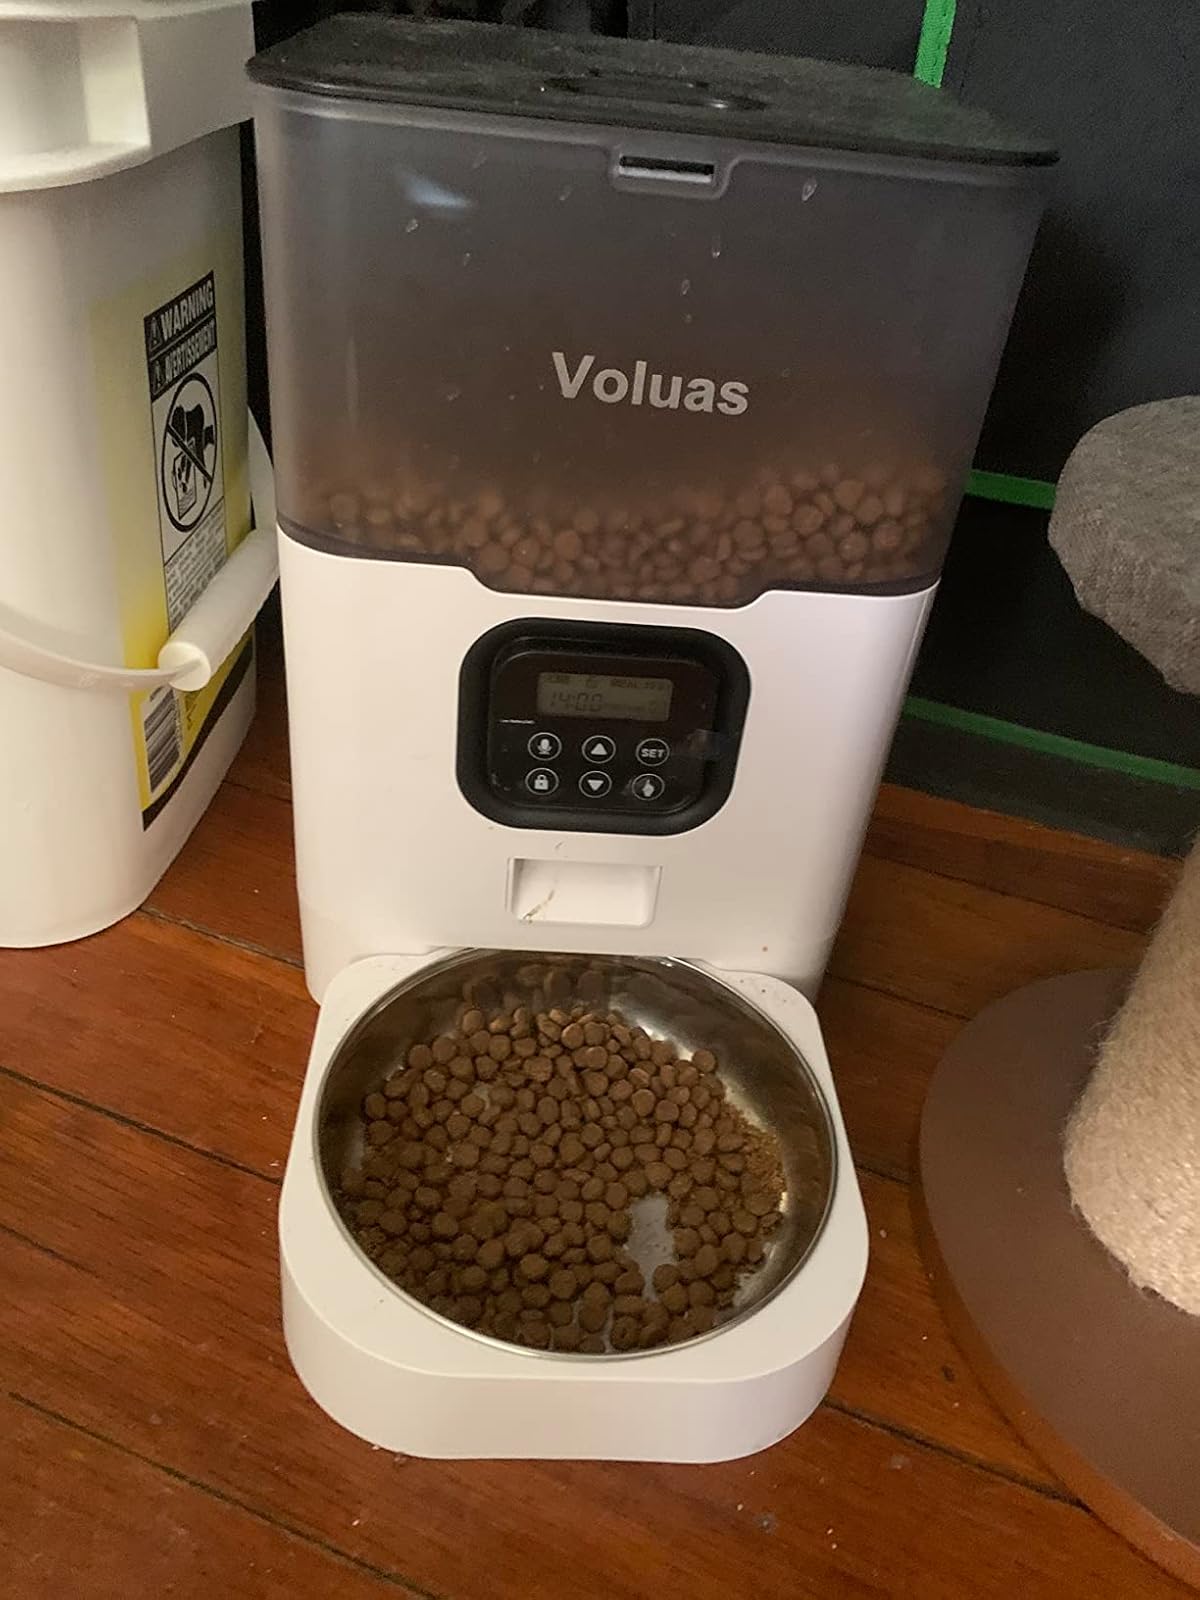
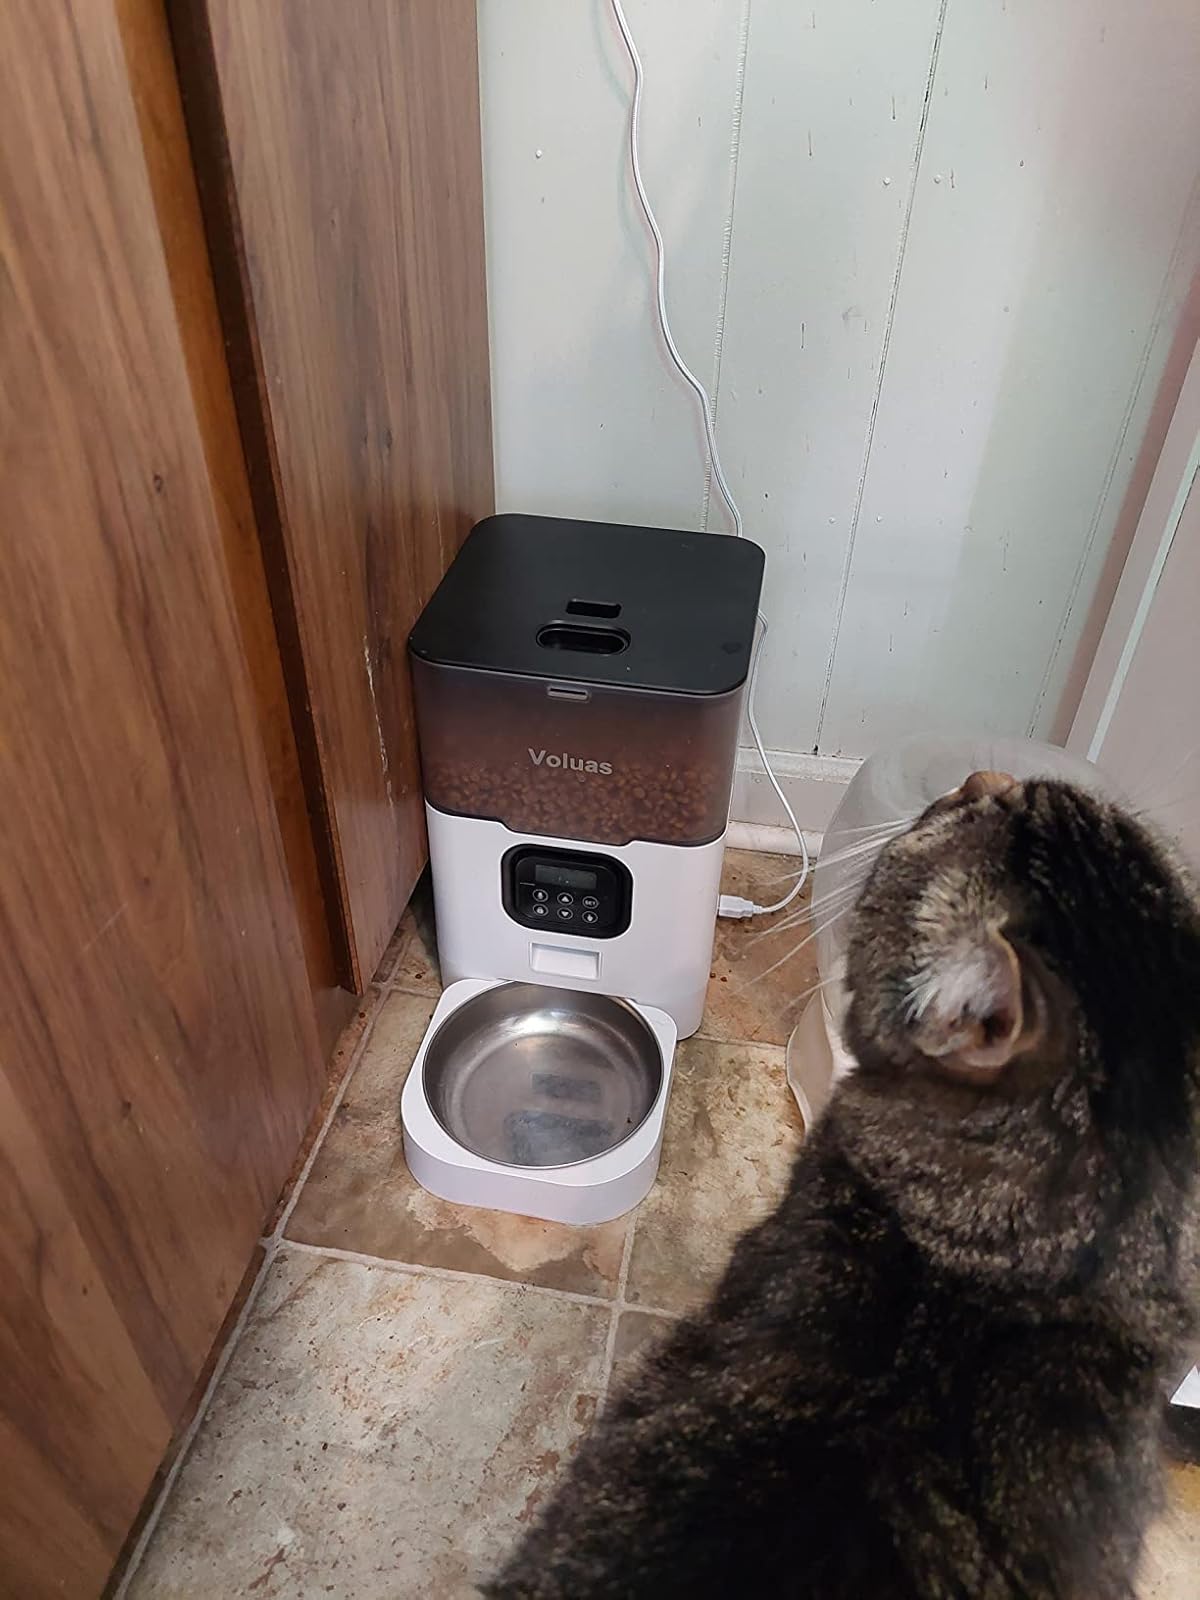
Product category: items_feeder
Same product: yes